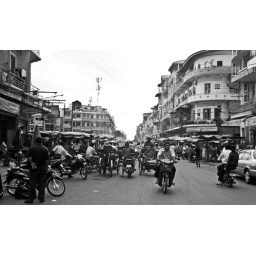
The street outside the old market in Phnom Penh.